Pearl A. Neas

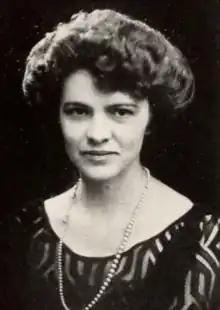
Pearl A. Neas, from the 1923 yearbook of Southwestern University

Pearl Alma Neas (1893 – July 3, 1962) was an American college administrator and clubwoman. She was the registrar of Southwestern University in Texas from 1923 to 1962.